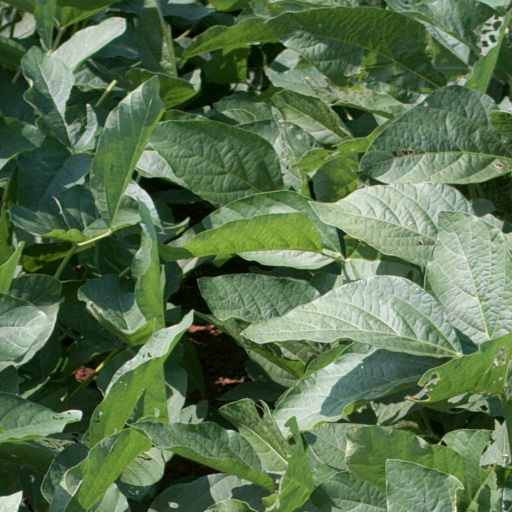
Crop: soybean